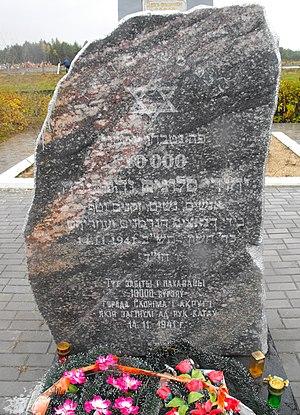
Le ghetto de Slonim — est un des 302 Ghettos de Biélorussie pendant la Seconde Guerre mondiale, un lieu de résidence forcée de la population juive de la ville de Slonim, en Biélorussie, en application du processus de la Shoah, pendant l'occupation des territoires de l'URSS par les armées du Troisième Reich. Il s'agit d'un ghetto dans lequel la Résistance juive permet à 500 personnes de s'échapper et de rejoindre la résistance.